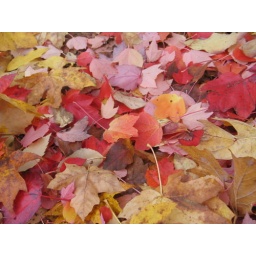
underneath the red trees